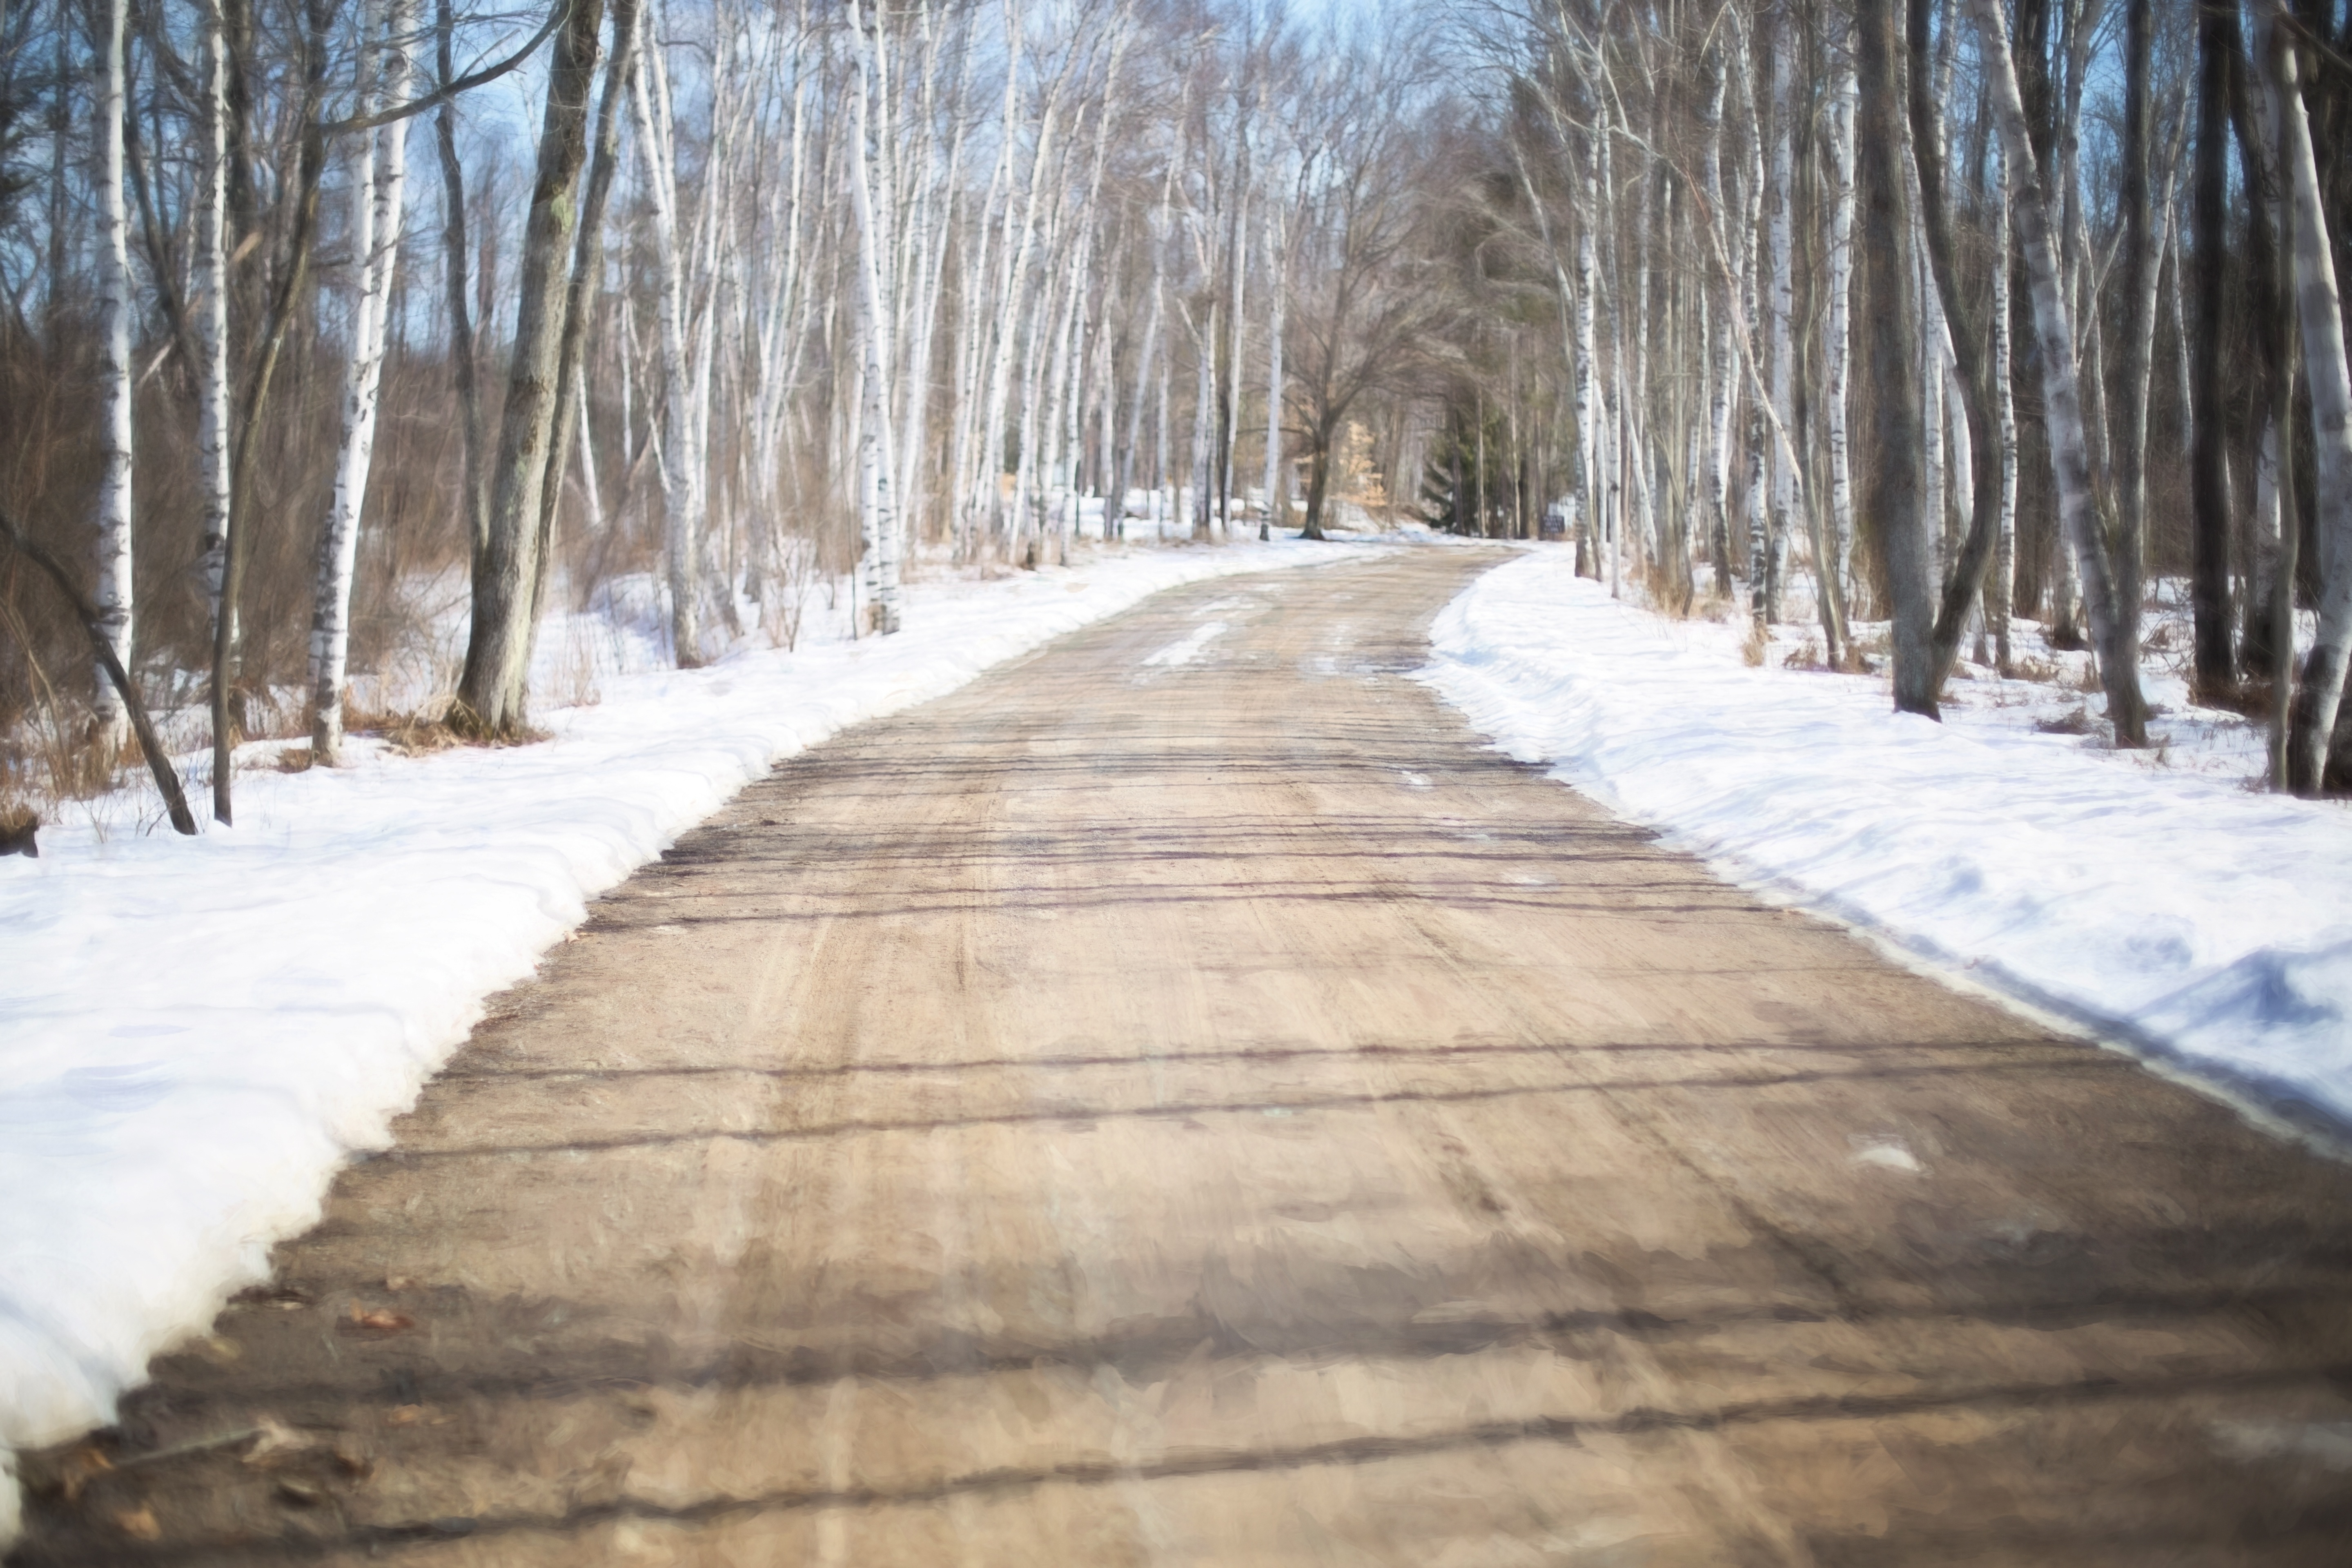
tree, nature, forest, snow, winter, wood, sunlight, walkway, ice, weather, season, habitat, winter road, white birch trees